Mycoplasma

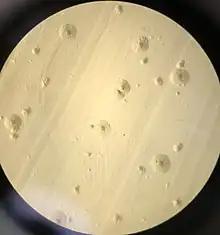
Colony morphology of Mycoplasma on Hayflick agar

In 1954, using phase-contrast microscopy, continual observations of live cells have shown that "Mycoplasma" species ("mycoplasmas", formerly called pleuropneumonia-like organisms, PPLO, now classified as "Mollicutes") and L-form bacteria (previously also called L-phase bacteria) do not proliferate by binary fission, but by a uni- or multi-polar budding mechanism. Microphotograph series of growing microcultures of different strains of PPLOs, L-form bacteria and, as a control, a Micrococcus species (dividing by binary fission) have been presented. Additionally, electron microscopic studies have been performed.